Nanette Comstock

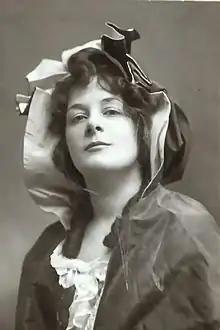

Nanette Comstock (July 17, 1866 – June 24, 1942) was an American actress whose career on stage spanned nearly 35 years. She appeared on both the New York and London stage and had shared the stage with many of the luminaries of the late 19th and early 20th centuries.